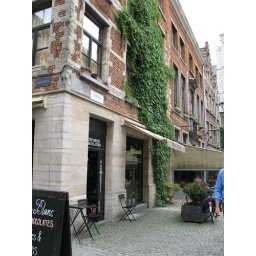
a nice green plant covering a building in antwerpen